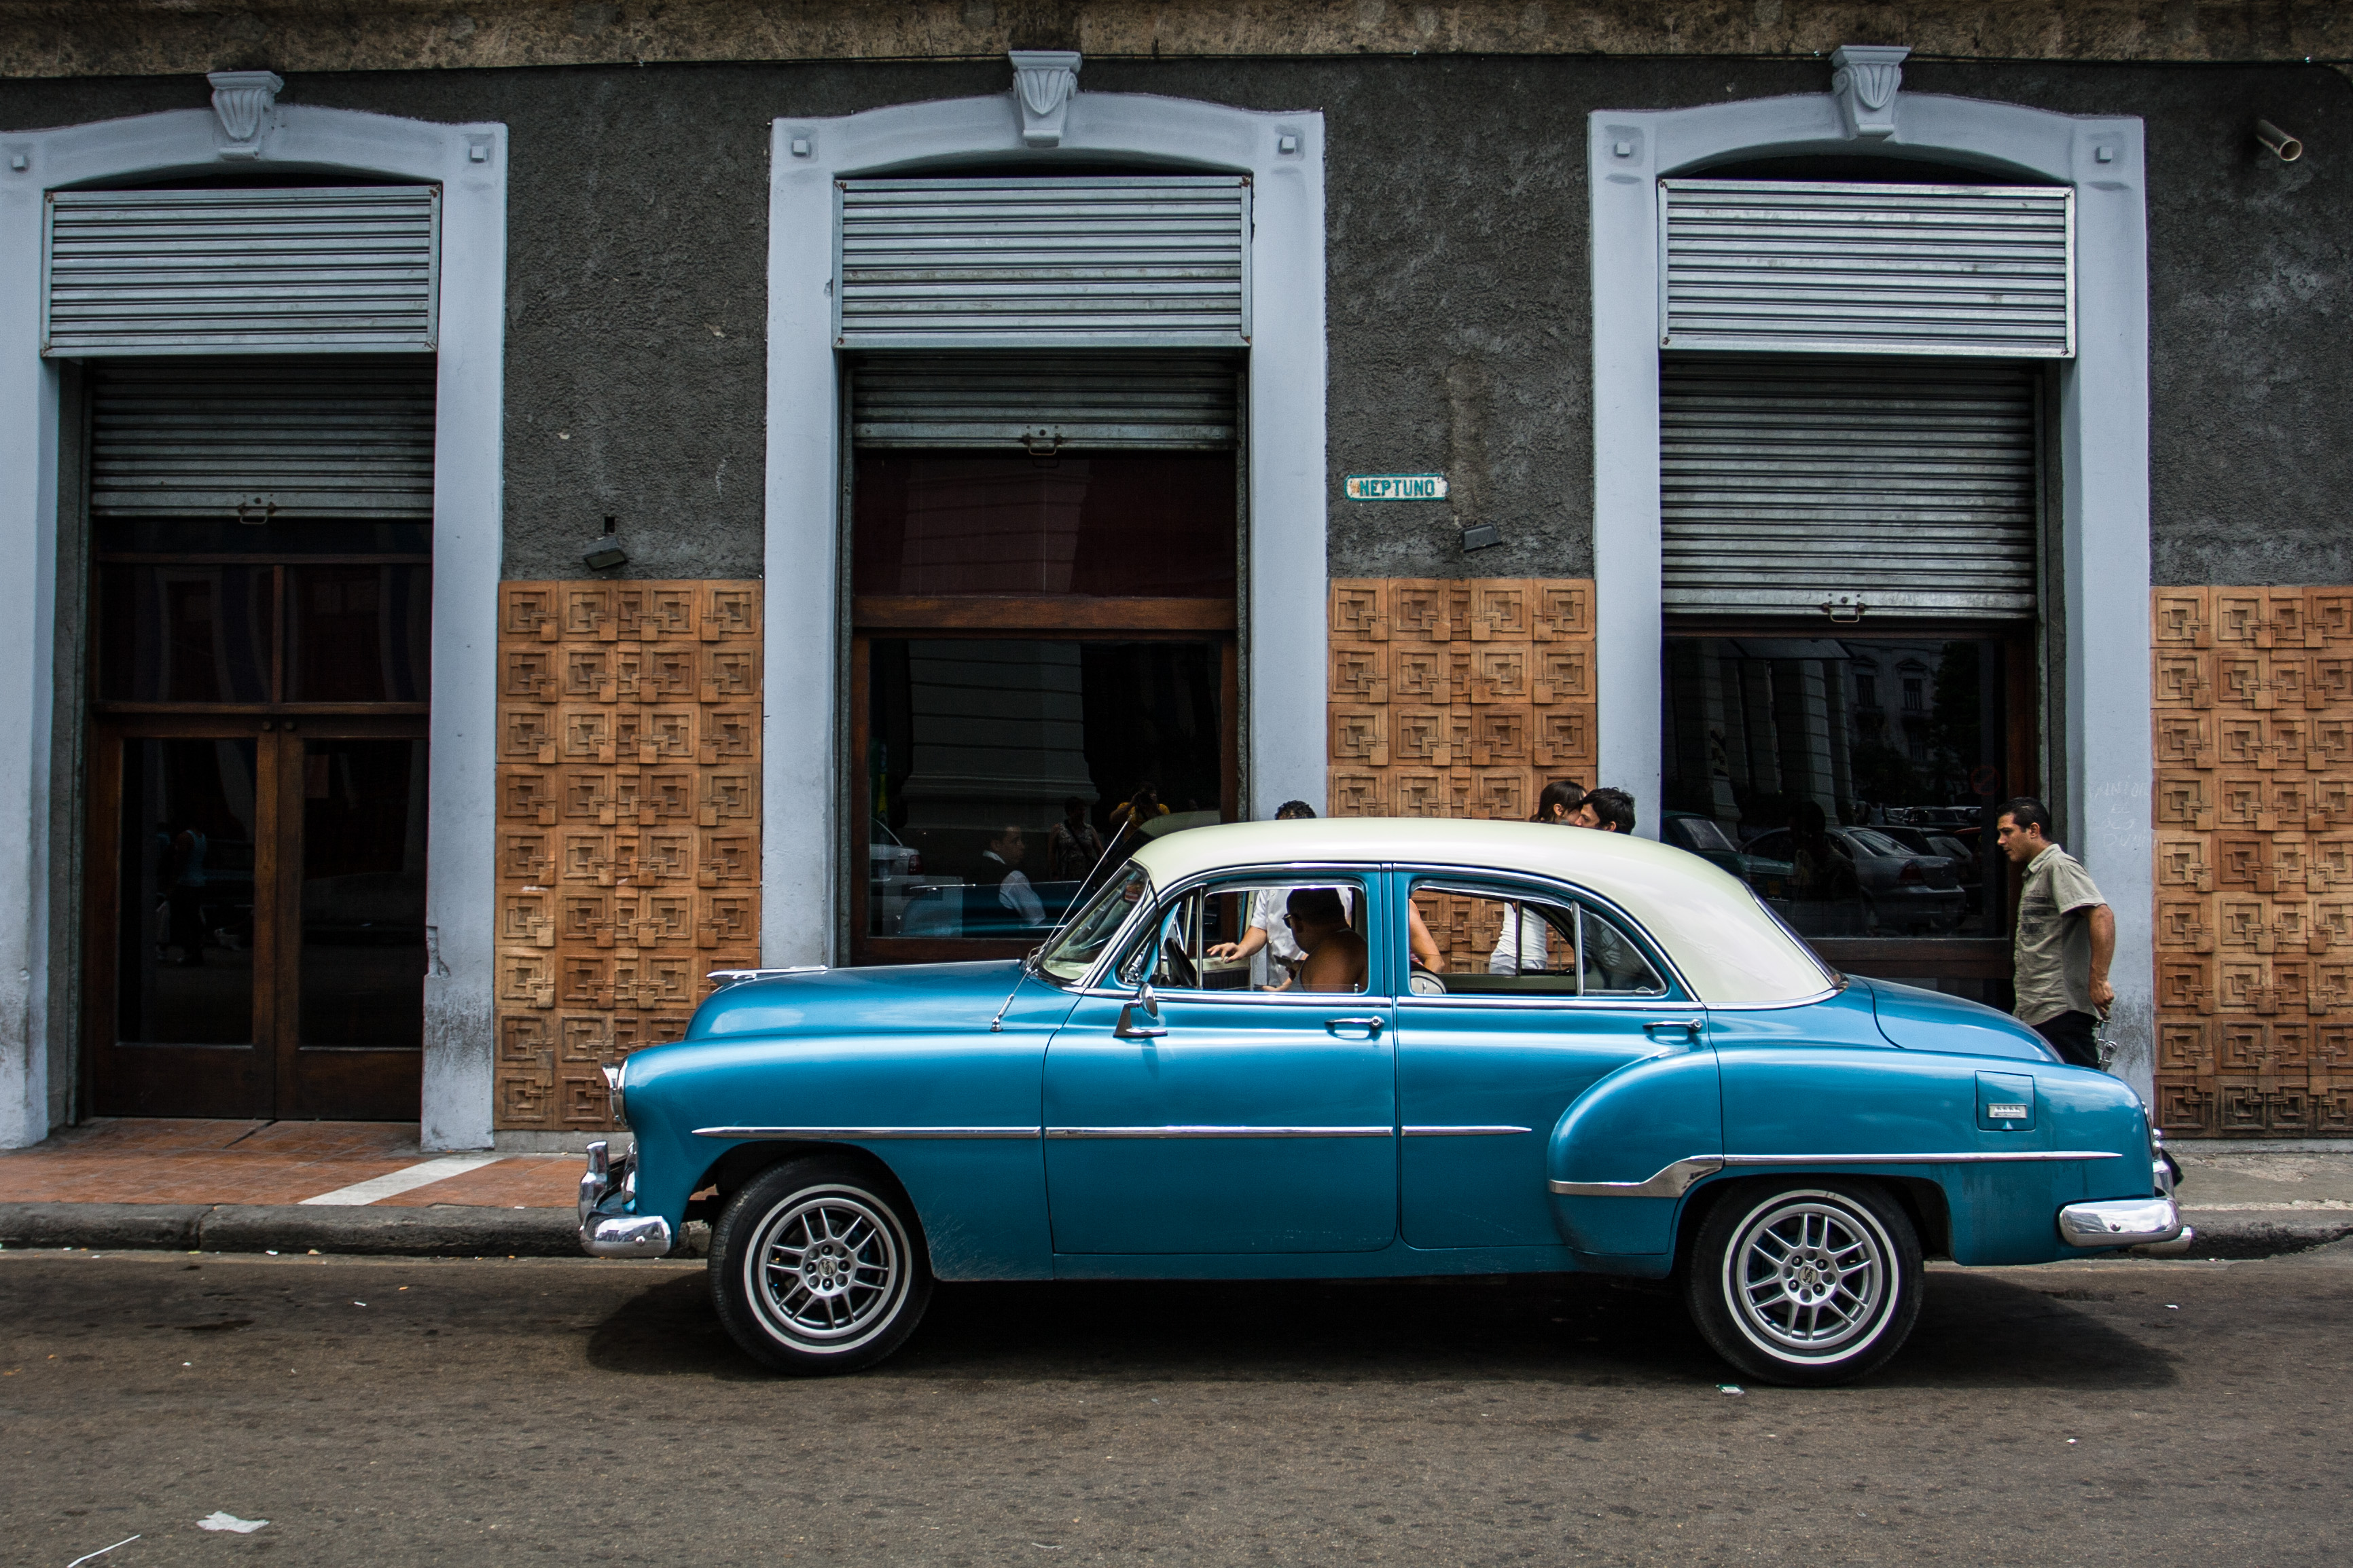
land vehicle, car, classic car, motor vehicle, vehicle, blue, classic, wall, coupe, antique car, full size car, sedan, vintage car, architecture, vehicle door, hardtop, compact car, custom car, street